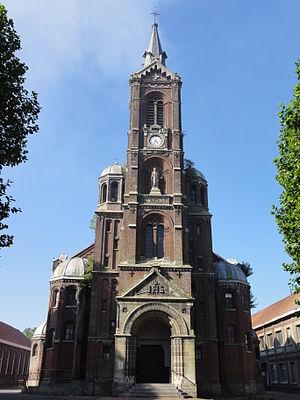
Église Sainte-Barbe des cités de la fosse n° 1 - 1 bis de la Compagnie des mines de Nœux dans le bassin minier du Nord-Pas-de-Calais, Nœux-les-Mines, Pas-de-Calais, Nord-Pas-de-Calais, France. This building is inscrit au titre des Monuments Historiques. It is indexed in the Base Mérimée, a database of architectural heritage maintained by the French Ministry of Culture,
Nœux-les-Mines est une commune française située dans le département du Pas-de-Calais en région Hauts-de-France.
Jacques Louis Adrien Aubé de Bracquemont, parfois orthographié Obé de Bracquemont, né le 11 octobre 1815 à Reims et mort le 19 octobre 1884 à Paris, est un ingénieur français, directeur et administrateur de la Compagnie de Bruille, puis de la Compagnie des mines de Vicoigne-Nœux.
La fosse nᵒ 1 - 1 bis dite Adrien Aubé de Bracquemont ou fosse de Nœux de la Compagnie des mines de Nœux est un ancien charbonnage du Bassin minier du Nord-Pas-de-Calais, situé à Nœux-les-Mines. Les travaux de la fosse nᵒ 1 commencent le 1ᵉʳ avril 1851. Grâce à un fonçage sans problème, la fosse commence à produire en 1852, et devient très rapidement bien productive, puisque des innovations technologiques y ont été appliquées. Le puits nᵒ 1 bis est commencé en mai 1883. Doté d'installations modernes et plus importantes, il devient rapidement le seul à extraire, le puits nᵒ 1 assurant l'aérage. En parallèle, les grands bureaux et les ateliers centraux de la compagnie sont bâtis à côté de la fosse. Des cités, puis une église ont été bâtis pour les mineurs. Un terril nᵒ 36, 1 de Nœux, est édifié au nord de la fosse. Une coopérative des ouvriers mineurs et une pharmacie centrale sont construites près de la fosse. Le puits nᵒ 1 est comblé en 1936 ou 1938, ses installations sont détruites.
La chronologie du bassin minier du Nord-Pas-de-Calais au XXIᵉ siècle est marquée par le classement ou l'inscription aux monuments historiques de nombreux vestiges de l'exploitation minière, par l'acceptation via des arrêtés issus du ministère de l'Industrie de la renonciation par Charbonnages de France à la plupart des concessions, par l'inscription sur la liste du patrimoine mondial de l'Unesco de 353 éléments répartis sur 109 sites le 30 juin 2012, et enfin, de l'inauguration du Louvre-Lens le 4 décembre 2012 sur le site de la fosse nᵒ 9 des mines de Lens, étant un projet important de la reconversion du bassin minier.
Trois-cent-cinquante-trois biens du bassin minier du Nord-Pas-de-Calais ont été inscrits sur la liste du patrimoine mondial de l'humanité le 30 juin 2012, lors de la trente-sixième session du comité du patrimoine mondial, organisé par l'Unesco du 24 juin au 6 juillet 2012 à Saint-Pétersbourg.